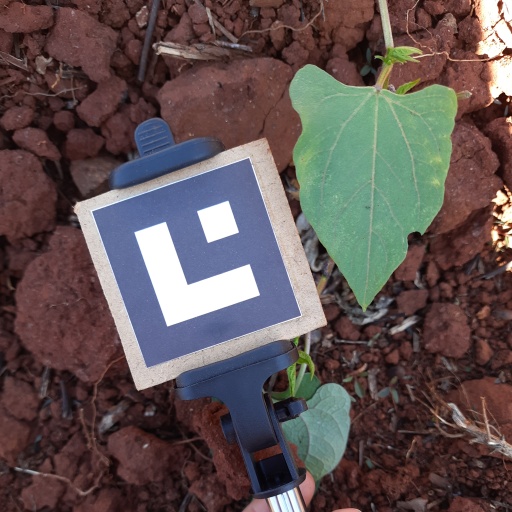
Observations: wavy surface, eating holes in the edge, under shade